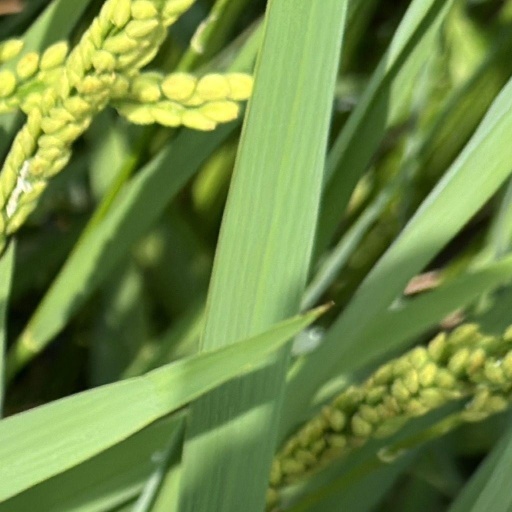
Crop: rice